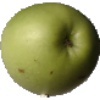
Label: Apple Granny Smith 1